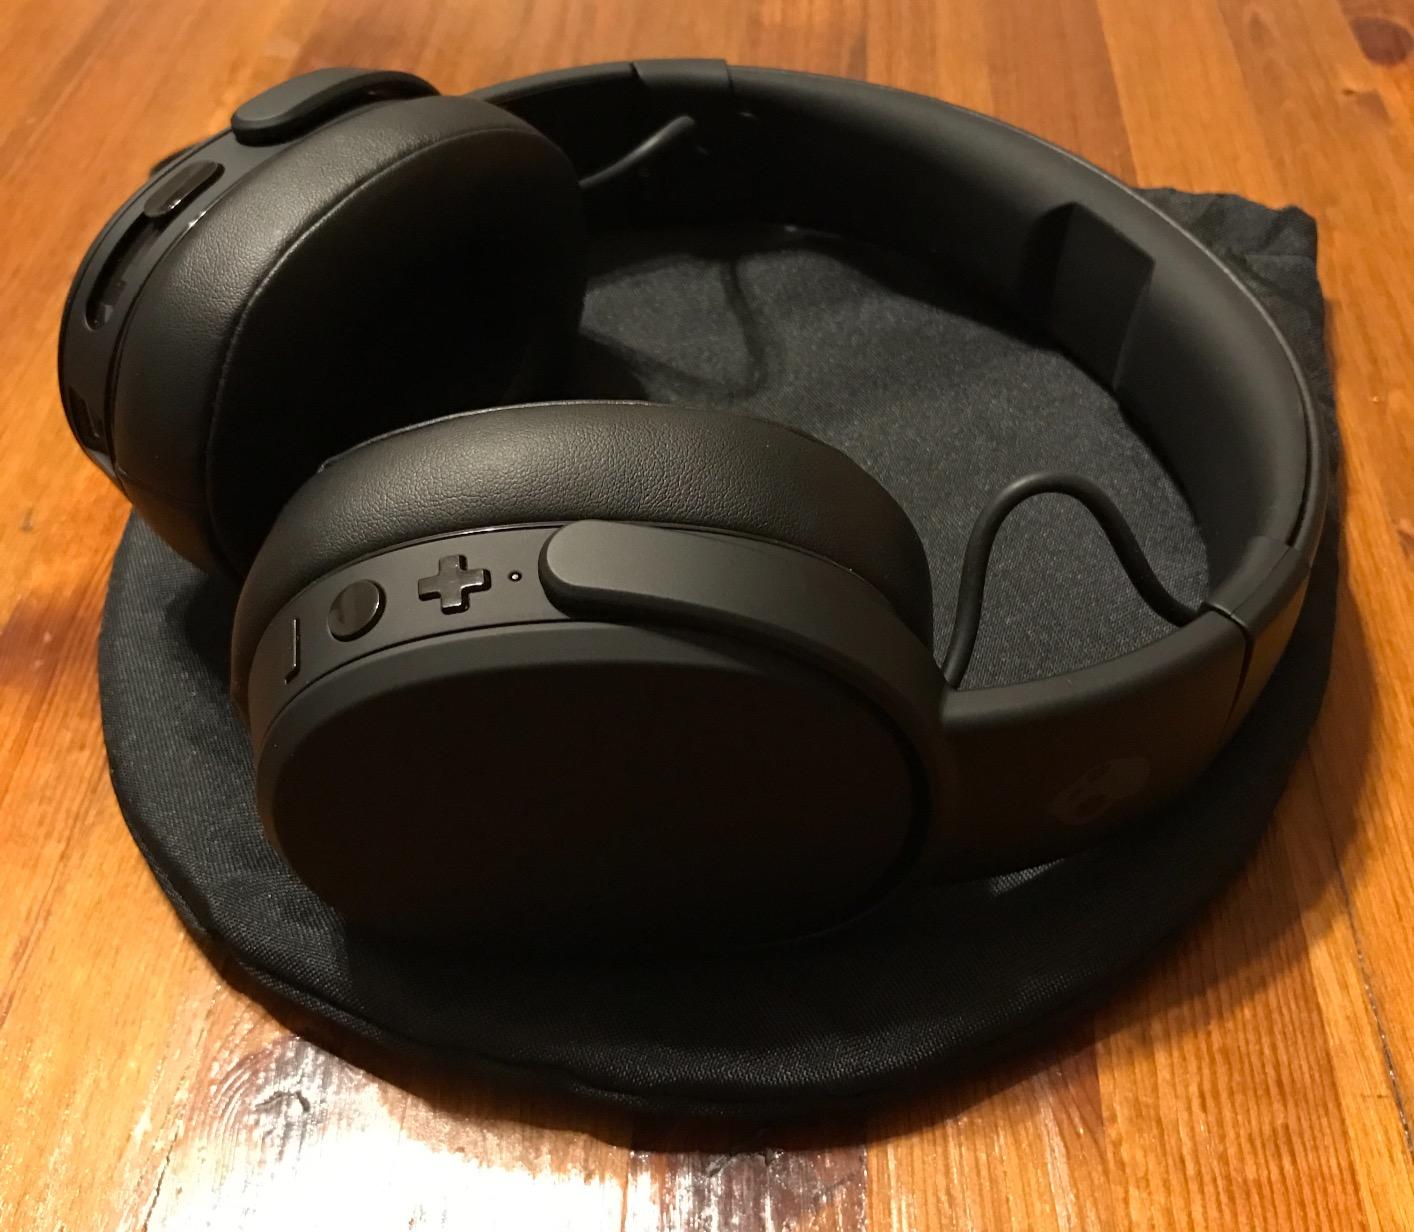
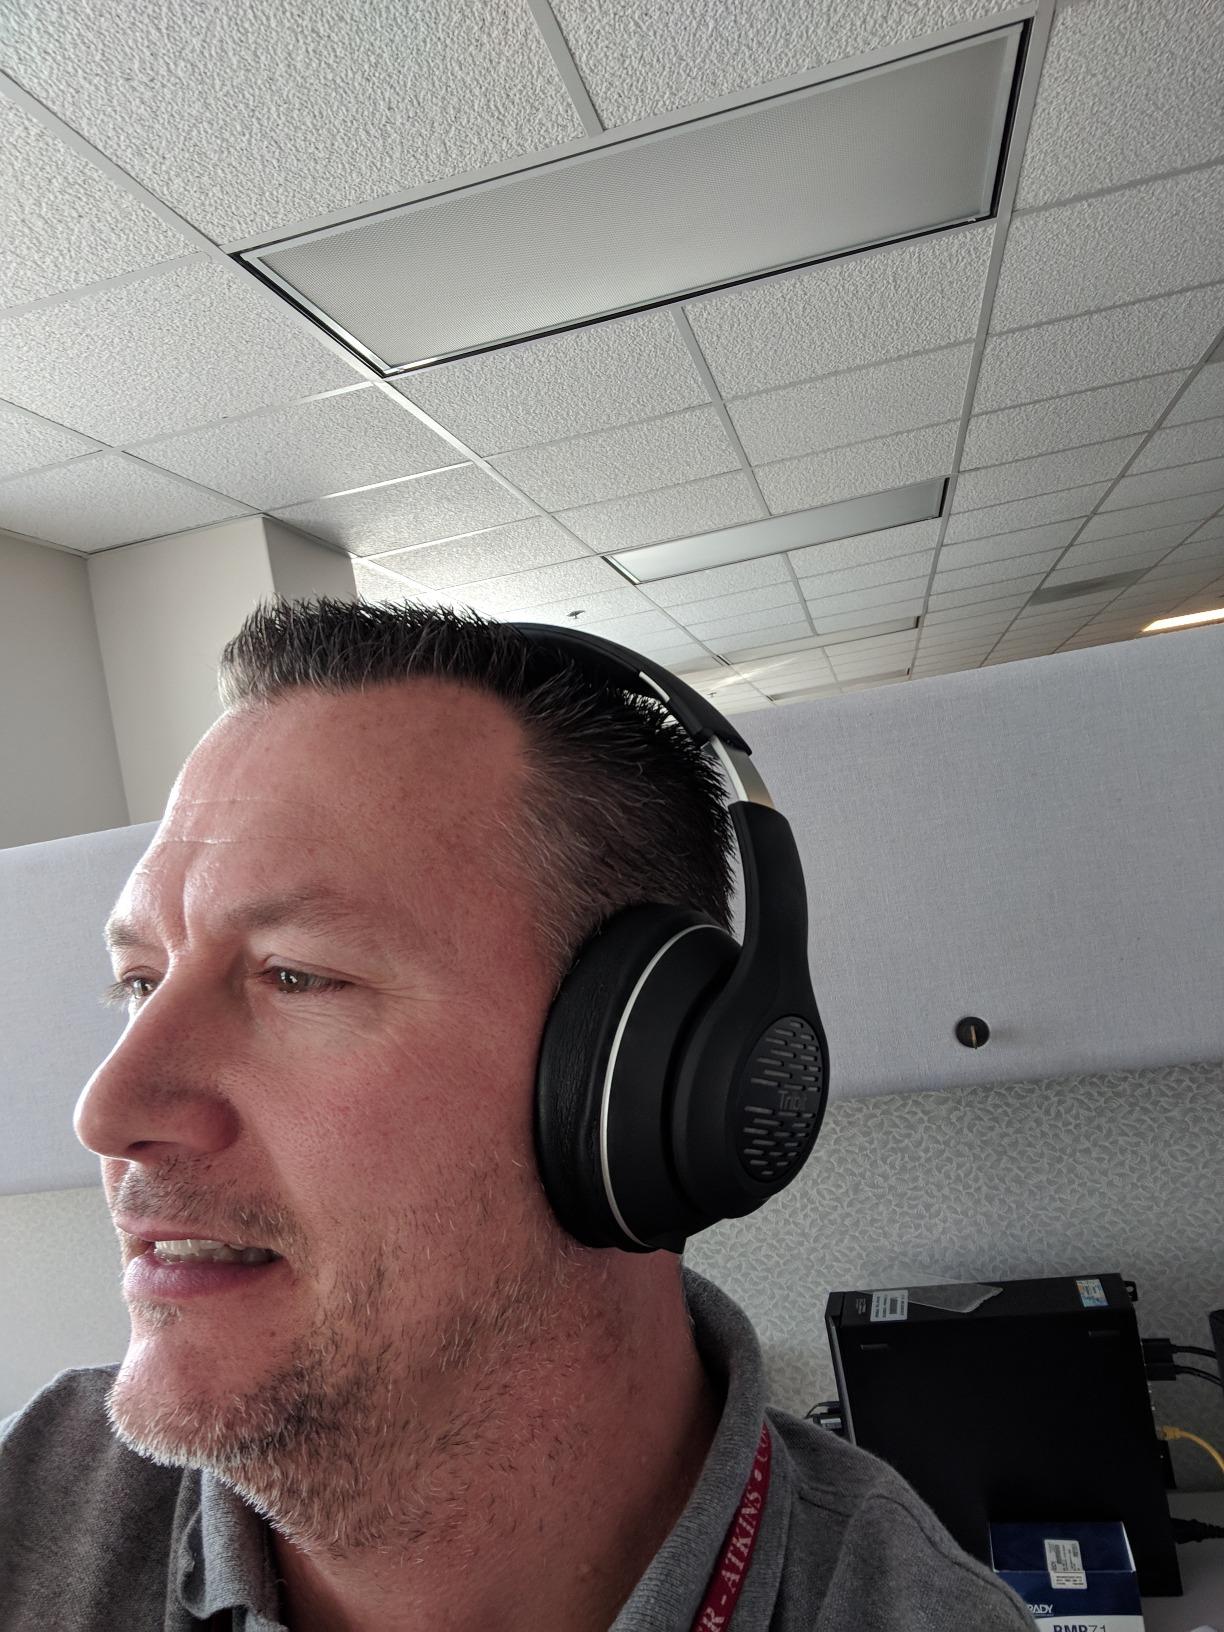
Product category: headphones
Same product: no